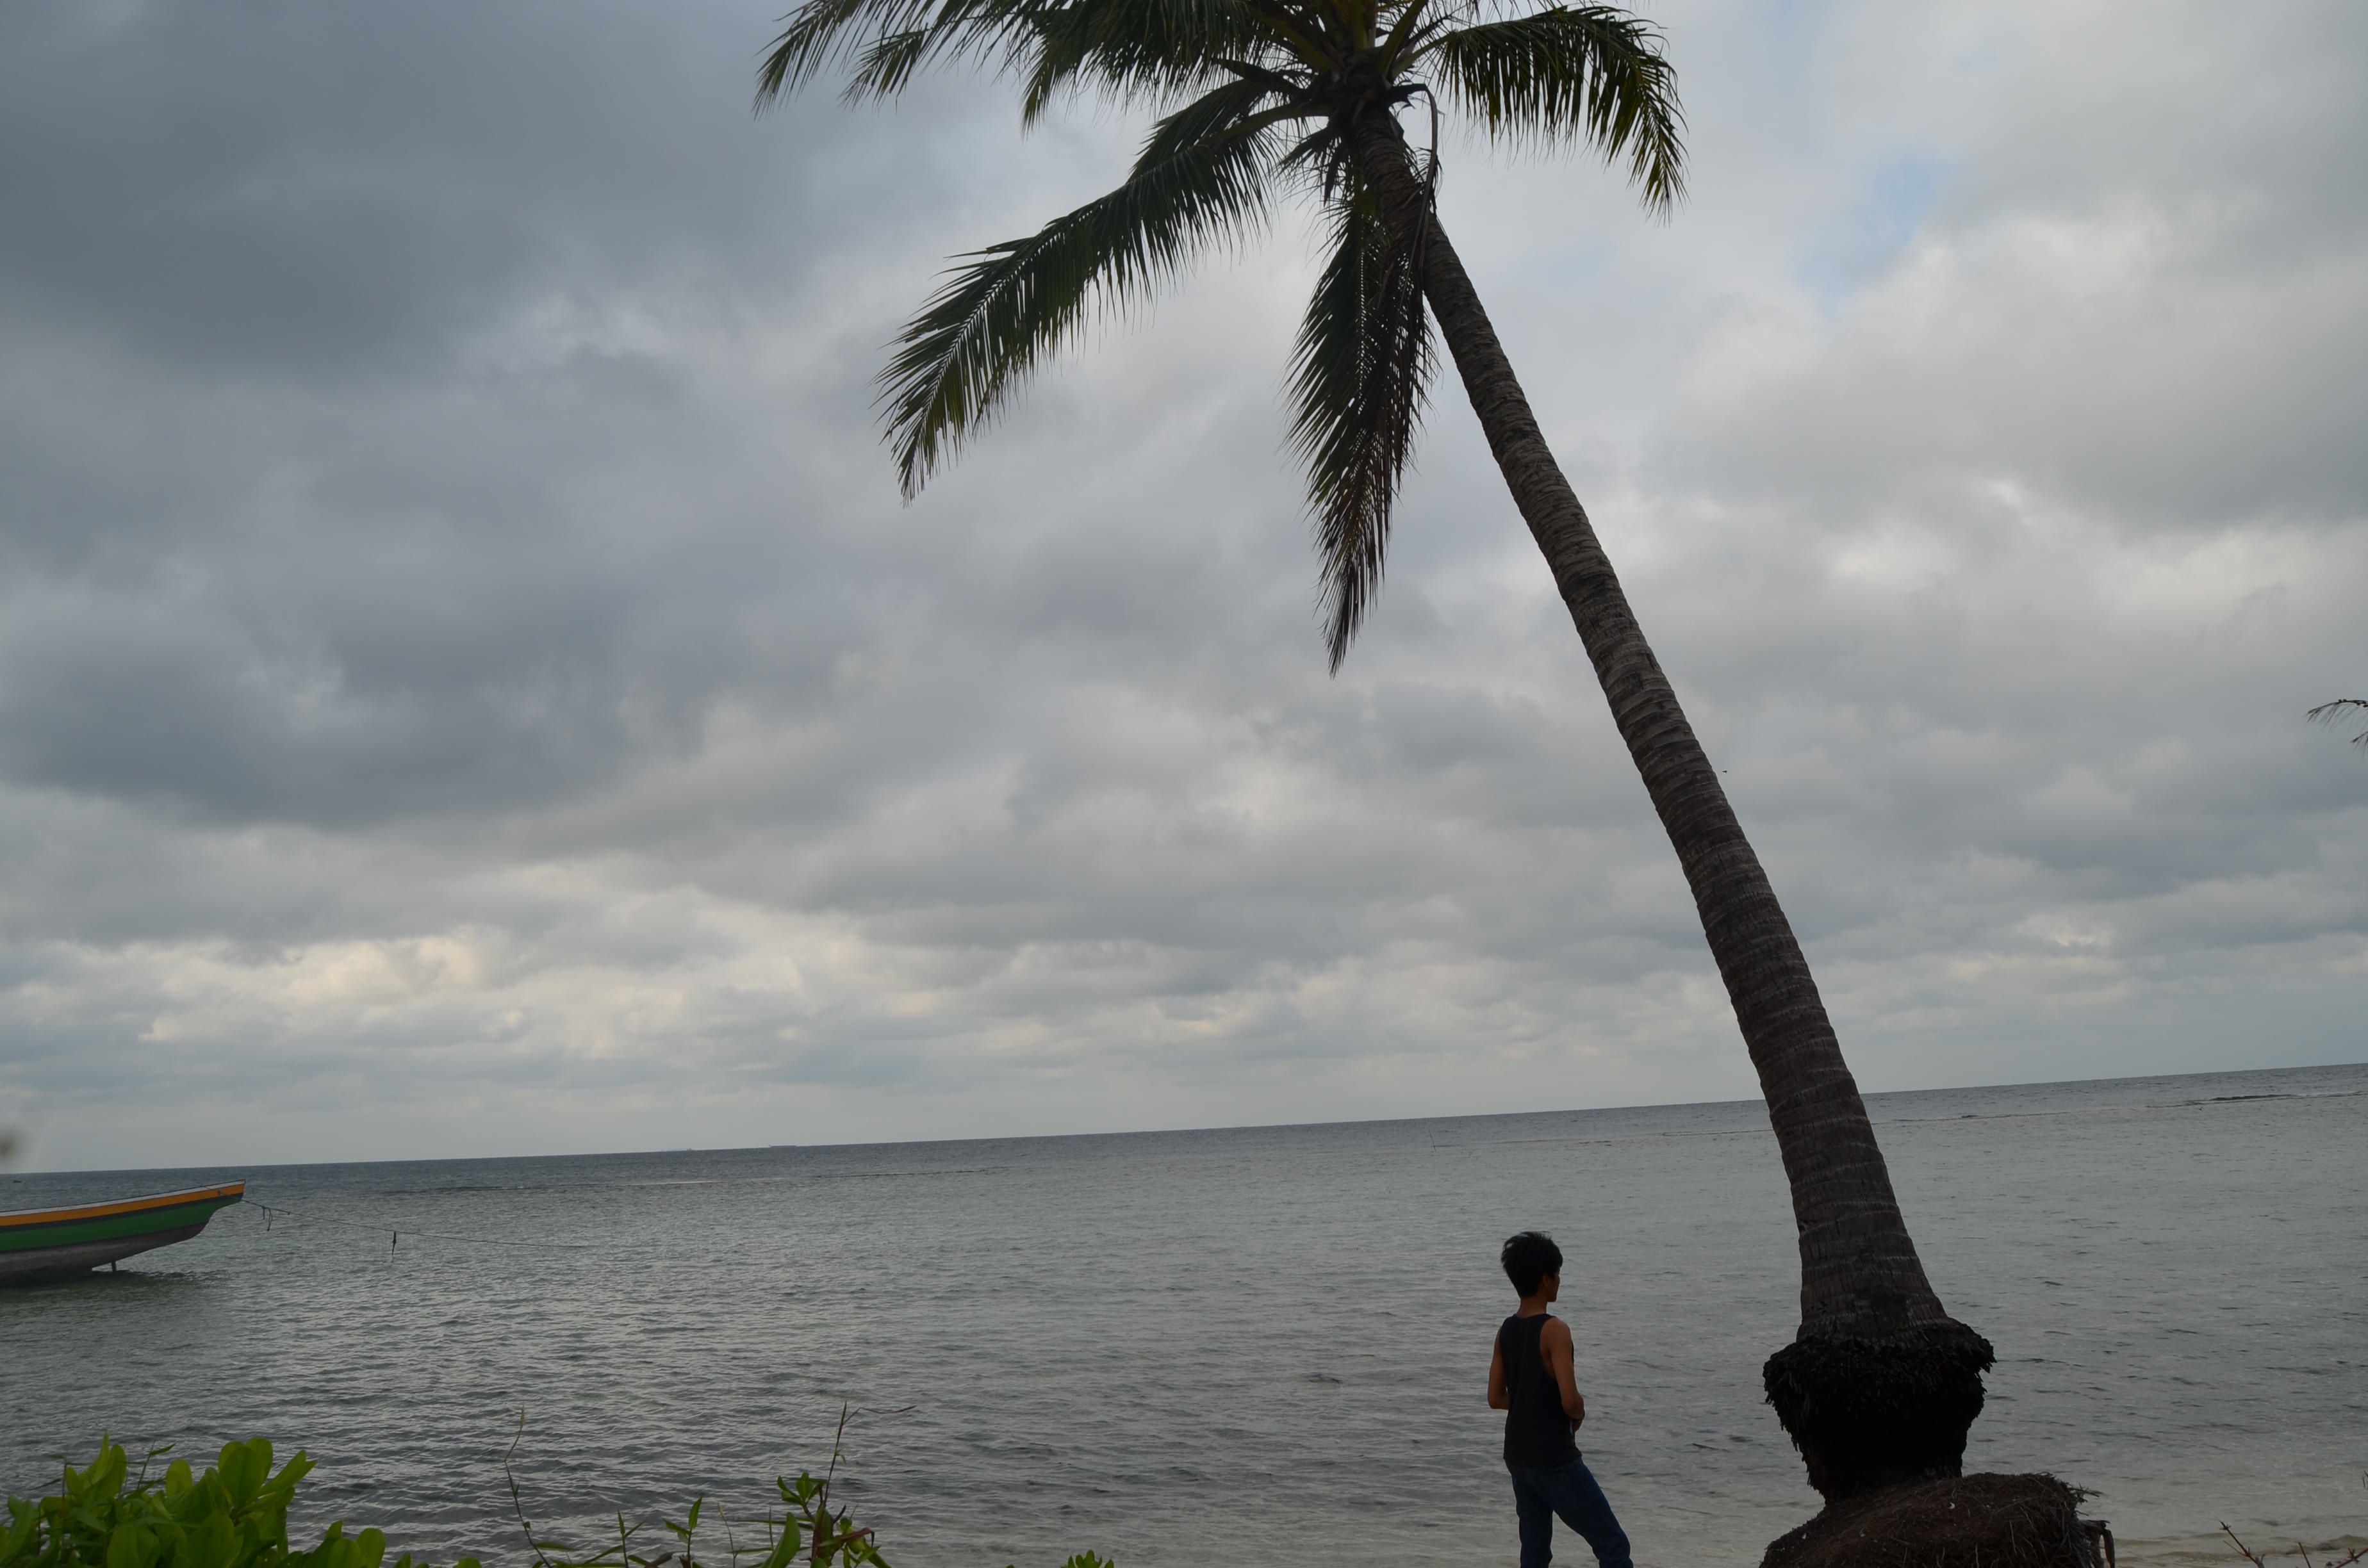
beach, sea, coast, tree, ocean, horizon, cloud, sky, shore, wind, vacation, vehicle, bay, island, body of water, cape, woody plant, arecales, palm family